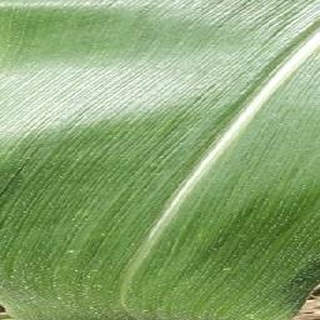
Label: healthy_corn